Kazuma Kiryu

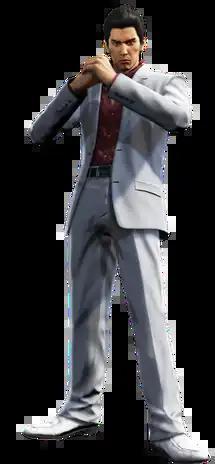
Kazuma Kiryu in his classic design as seen in the remake "Yakuza Kiwami" (2016)

is a character and the initial main protagonist of Sega's action-adventure beat 'em up Japanese role-playing game franchise "Yakuza / Like a Dragon". He is popularly known as due to the tattoo of a dragon on his back and him originally being a fearsome member of the yakuza group known as the Dojima Family, a subsidiary of the Tojo Clan.